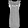
Label: Shirt